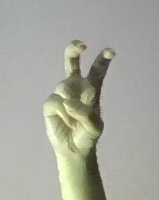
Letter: toot